Thomas Burman (sculptor)

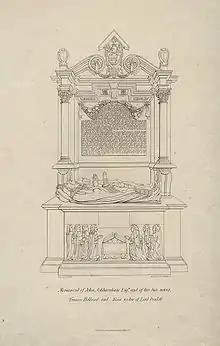
Monument to John Ashburnham and his two wives in Ashburnham

Born in London in 1618 of Jewish parentage he was indentured as a bound apprentice to mason and sculptor Edward Marshall in 1633. He began working independently around 1640.